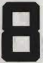
Number: 8